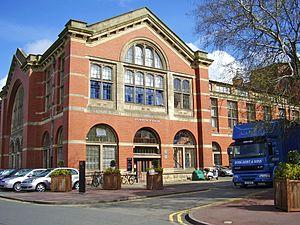
Cette liste des musées des West Midlands, Angleterre contient des musées qui sont définis dans ce contexte comme des institutions qui recueillent et soignent des objets d'intérêt culturel, artistique, scientifique ou historique. leurs collections ou expositions connexes disponibles pour la consultation publique. Sont également inclus les galeries d'art à but non lucratif et les galeries d'art universitaires. Les musées virtuels ne sont pas inclus.